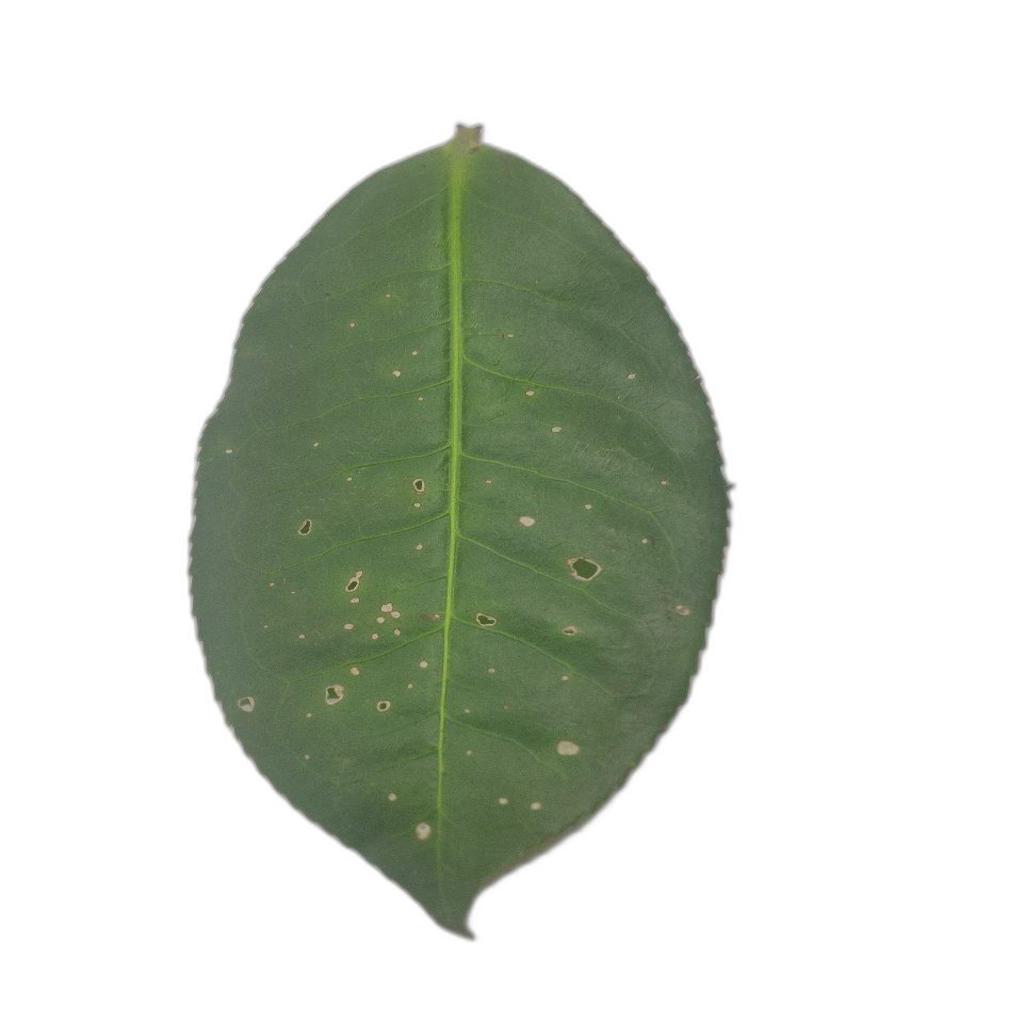
Label: Healthy